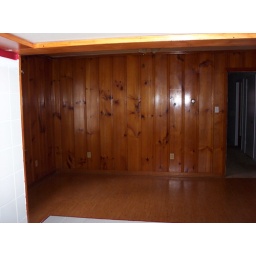
Standing in kitchen behind bar